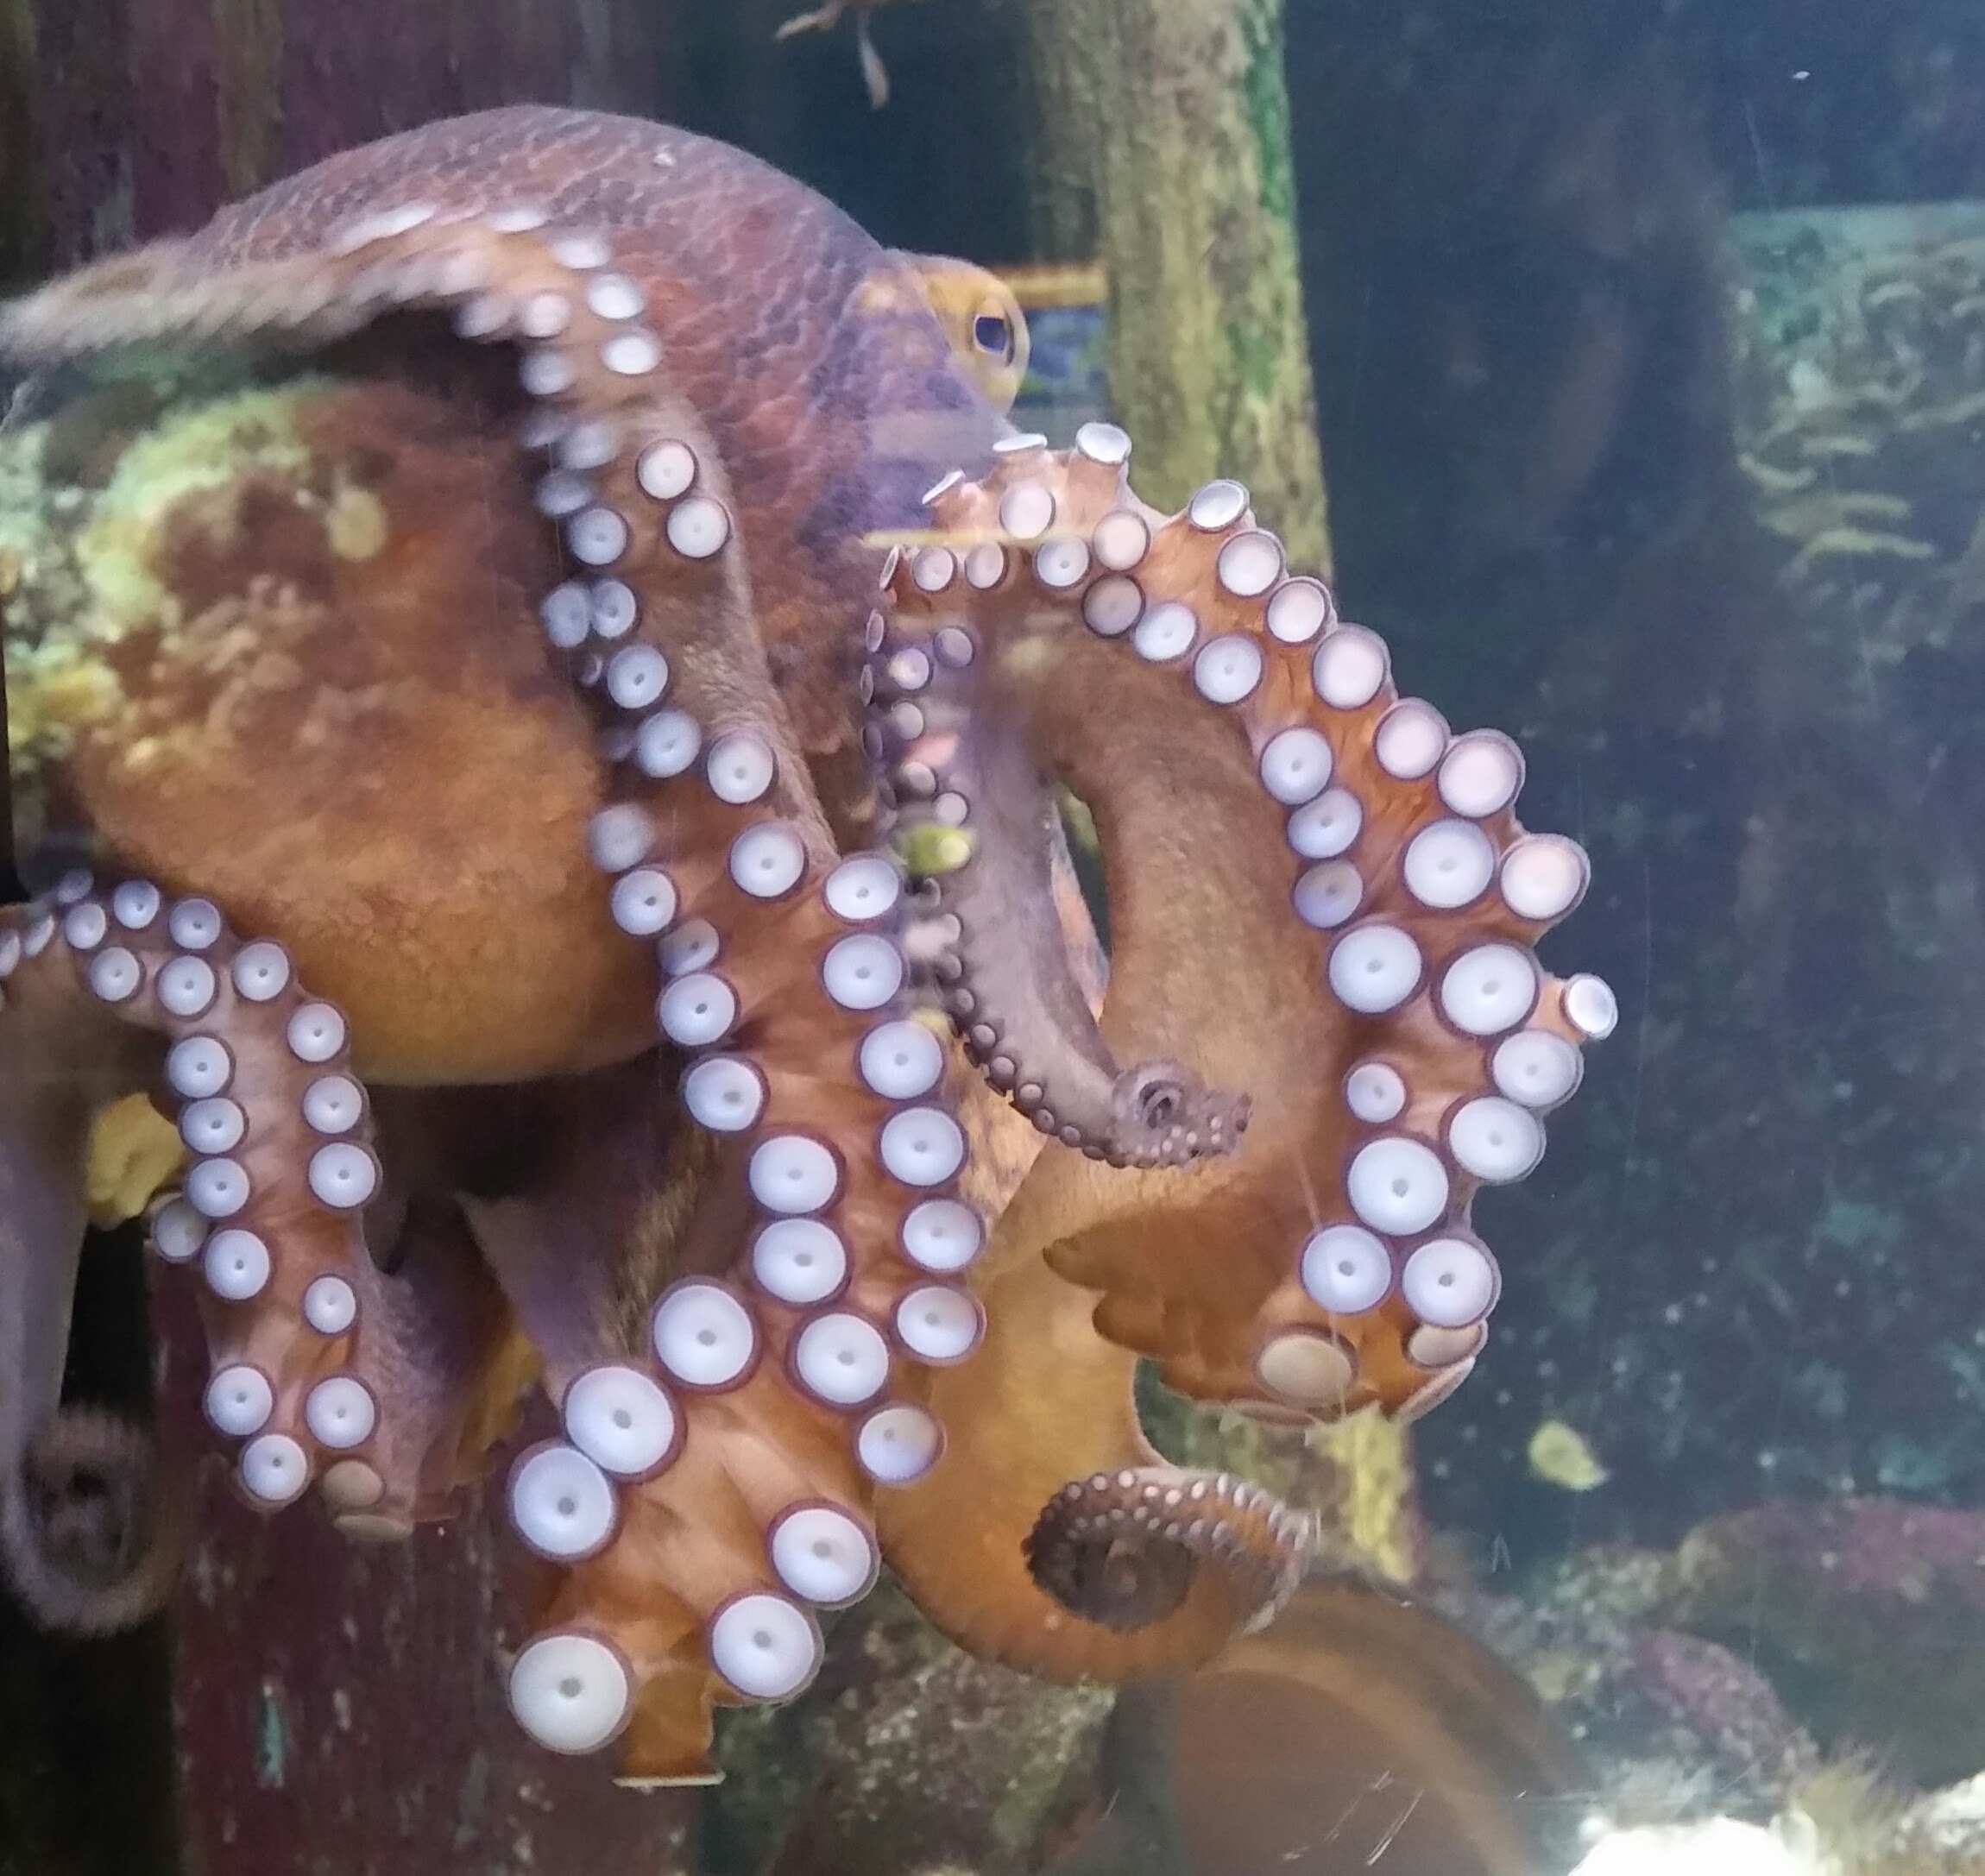
sea, water, nature, wet, animal, underwater, swim, zoo, biology, fish, squid, fauna, starfish, coral, invertebrate, octopus, aquarium, molluscs, cephalopod, organism, echinoderm, suck, marine biology, marine invertebrates